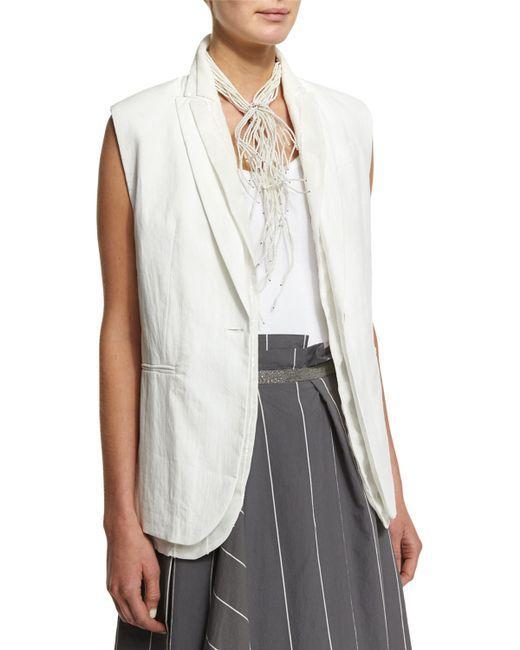
dreiteiliges Set, lange Jacke, doppeltes Revers, beige, ärmellose, weiße, tief ausgeschnittene Bluse, grauer Rock mit vertikalen Streifen, ideal für die Arbeit im Büro